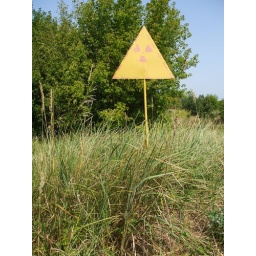
Radioactive warning sign on top of a hill created by burying a big pile of radioactive stuff at Chernobyl.